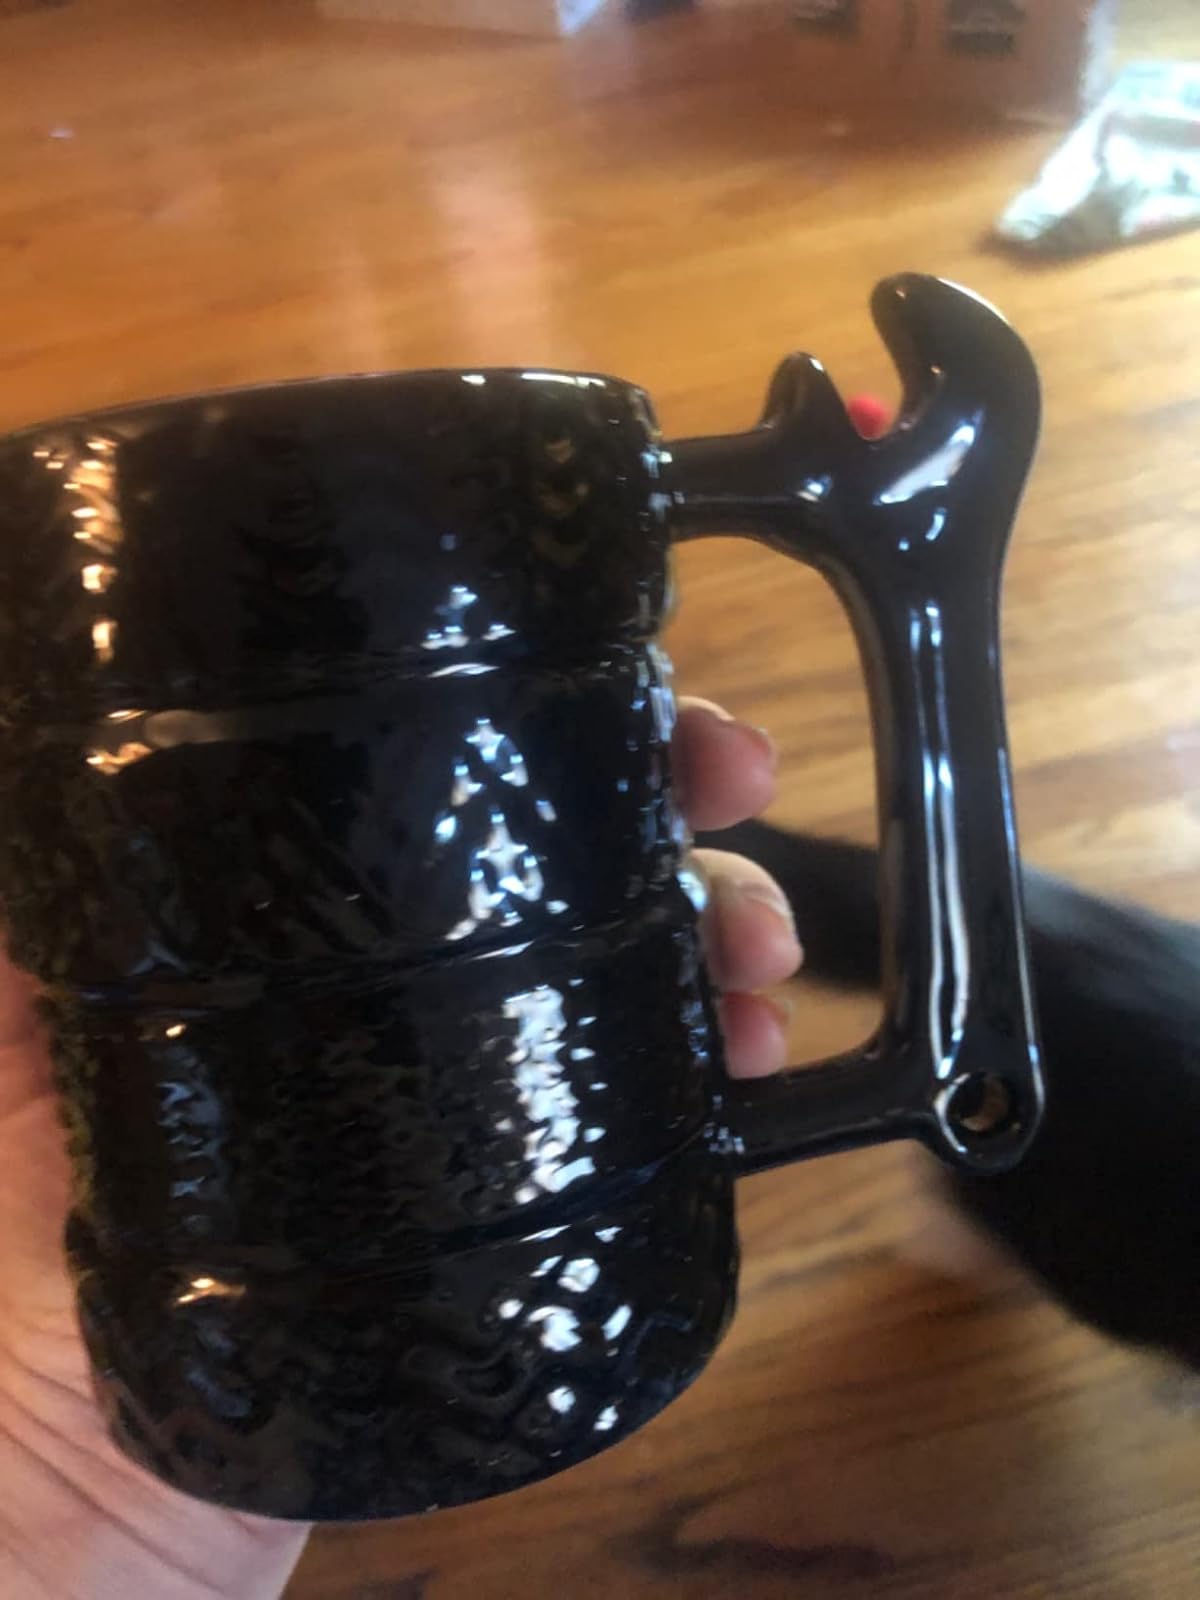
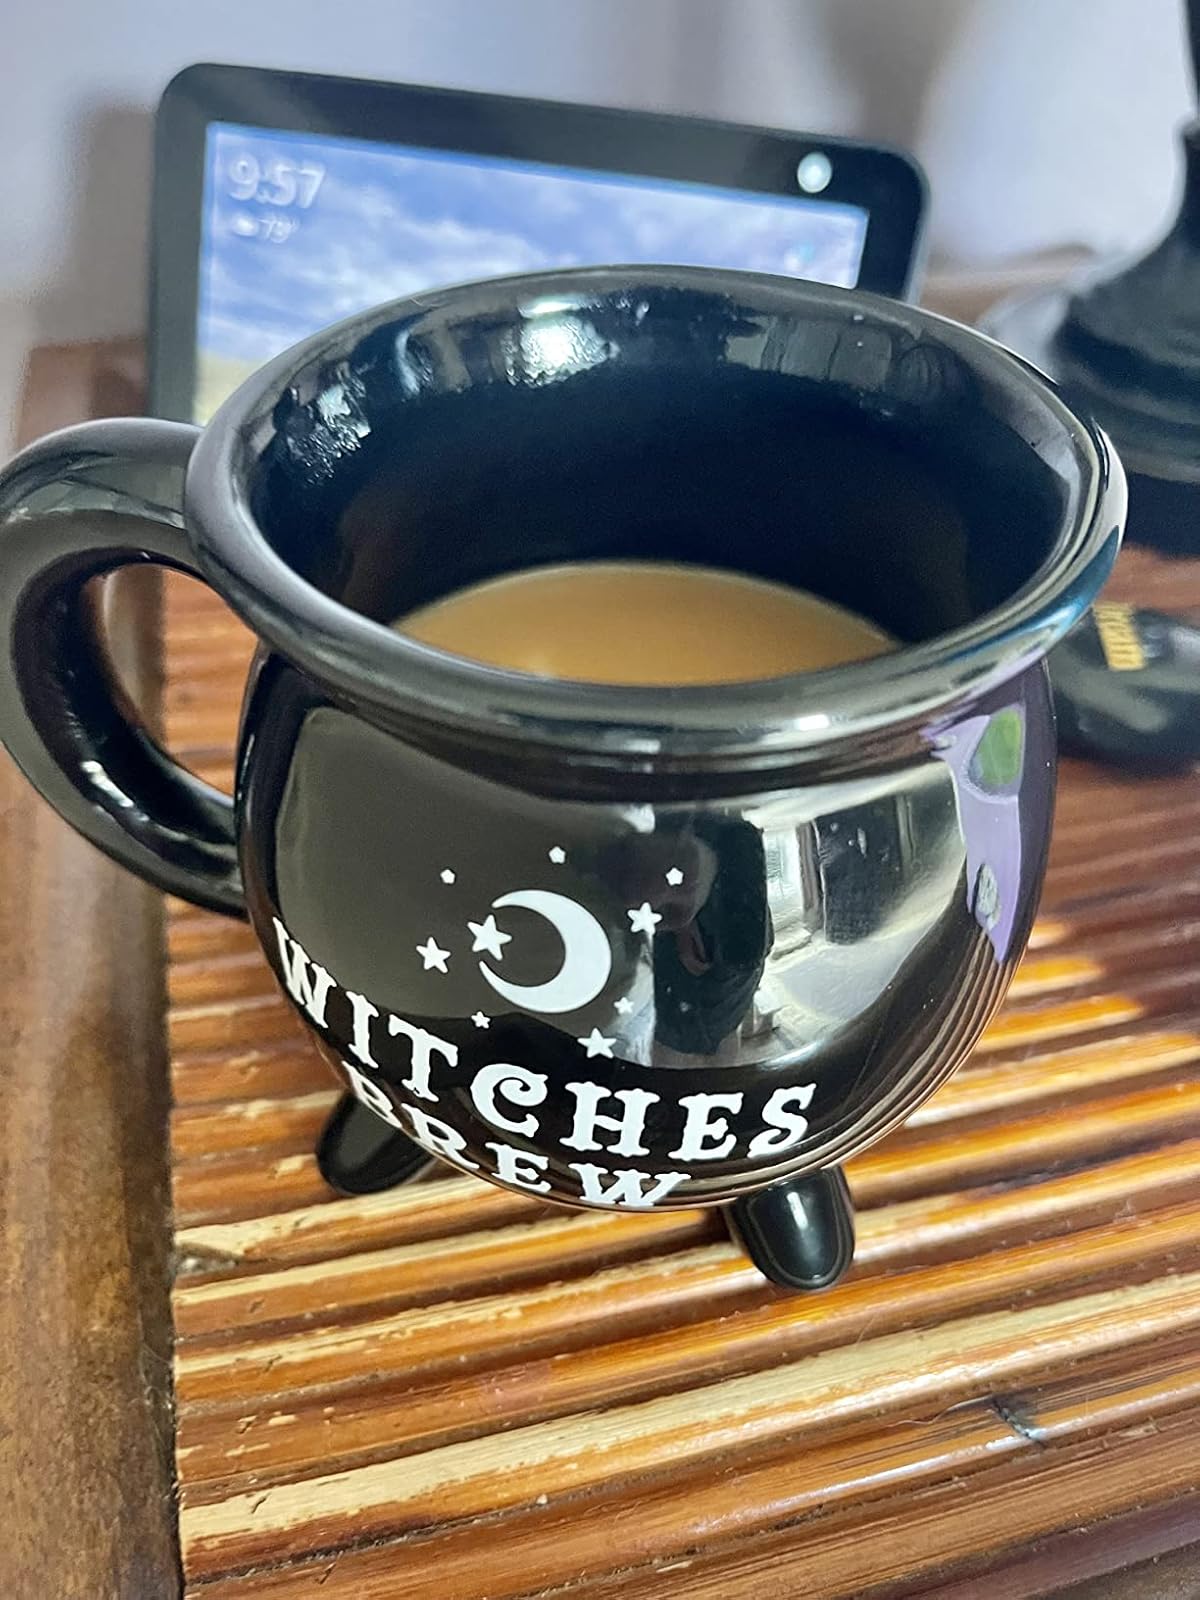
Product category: items_mug
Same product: no